Caparo Vehicle Technologies

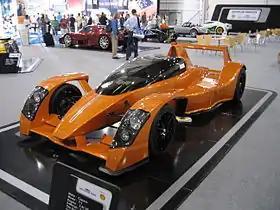
Caparo T1 at the 2006 British International Motor Show

Caparo Vehicle Technologies (CVT), formerly known as Freestream Cars Limited, was a British company that provided advanced technology development, materials engineering, and design services to and markets. Caparo Vehicle Technologies went into administration in 2015, and was fully dissolved by 2019.